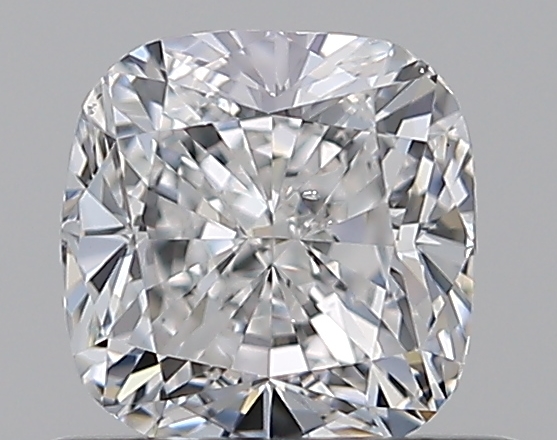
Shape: cushion
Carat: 0.7
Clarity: SI1
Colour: D
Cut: EX
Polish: EX
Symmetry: VG
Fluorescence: M
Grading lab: GIA
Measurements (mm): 4.96 x 4.86 x 3.37